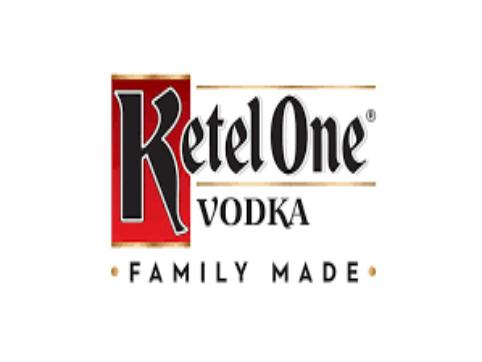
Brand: Ketel One
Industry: Food